Indian Armed Forces rank flags

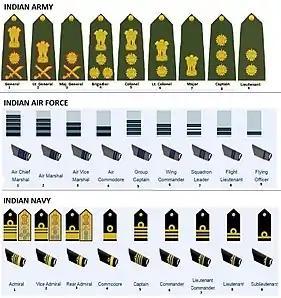
Equivalent ranks and insignia of Indian Armed Forces.

The Indian Armed Forces follow the UK/Commonwealth ranking system, and their general and flag officers use rank flags.